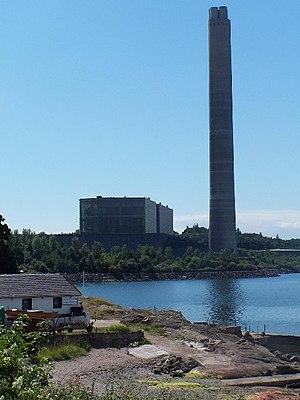
La centrale thermique d'Inverkip est une centrale thermique, située à Inverkip, dans le council area d'Inverclyde en Écosse. Elle a arrêté de fonctionner en 1988 et a été démolie à partir de 2010. Sa cheminée, haute de 236 mètres et constituée de 1,4 million de briques, a été détruite le 28 juillet 2013. Elle était le bâtiment écossais le plus élevé.